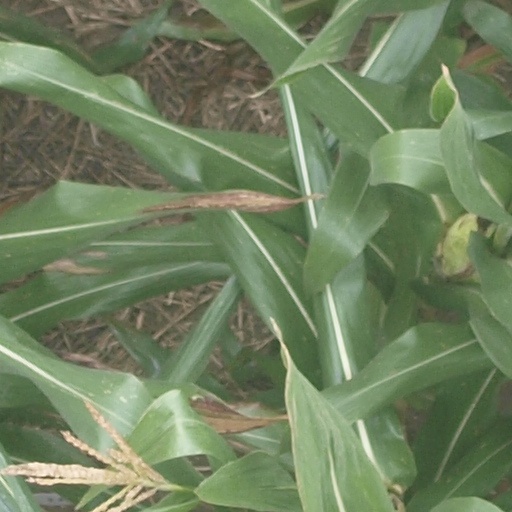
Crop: maize; corn